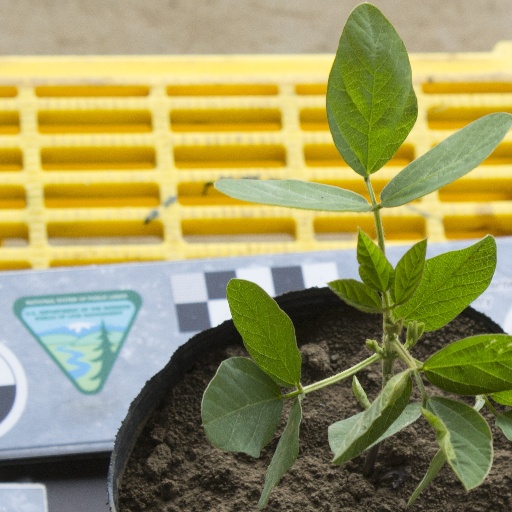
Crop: soybean